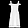
Label: Dress